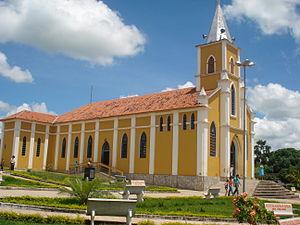
Hidrolina est une municipalité brésilienne de l'État de Goiás et la microrégion de Ceres.